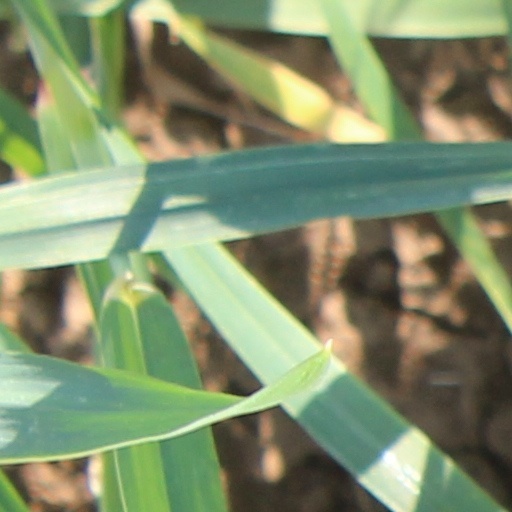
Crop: wheat